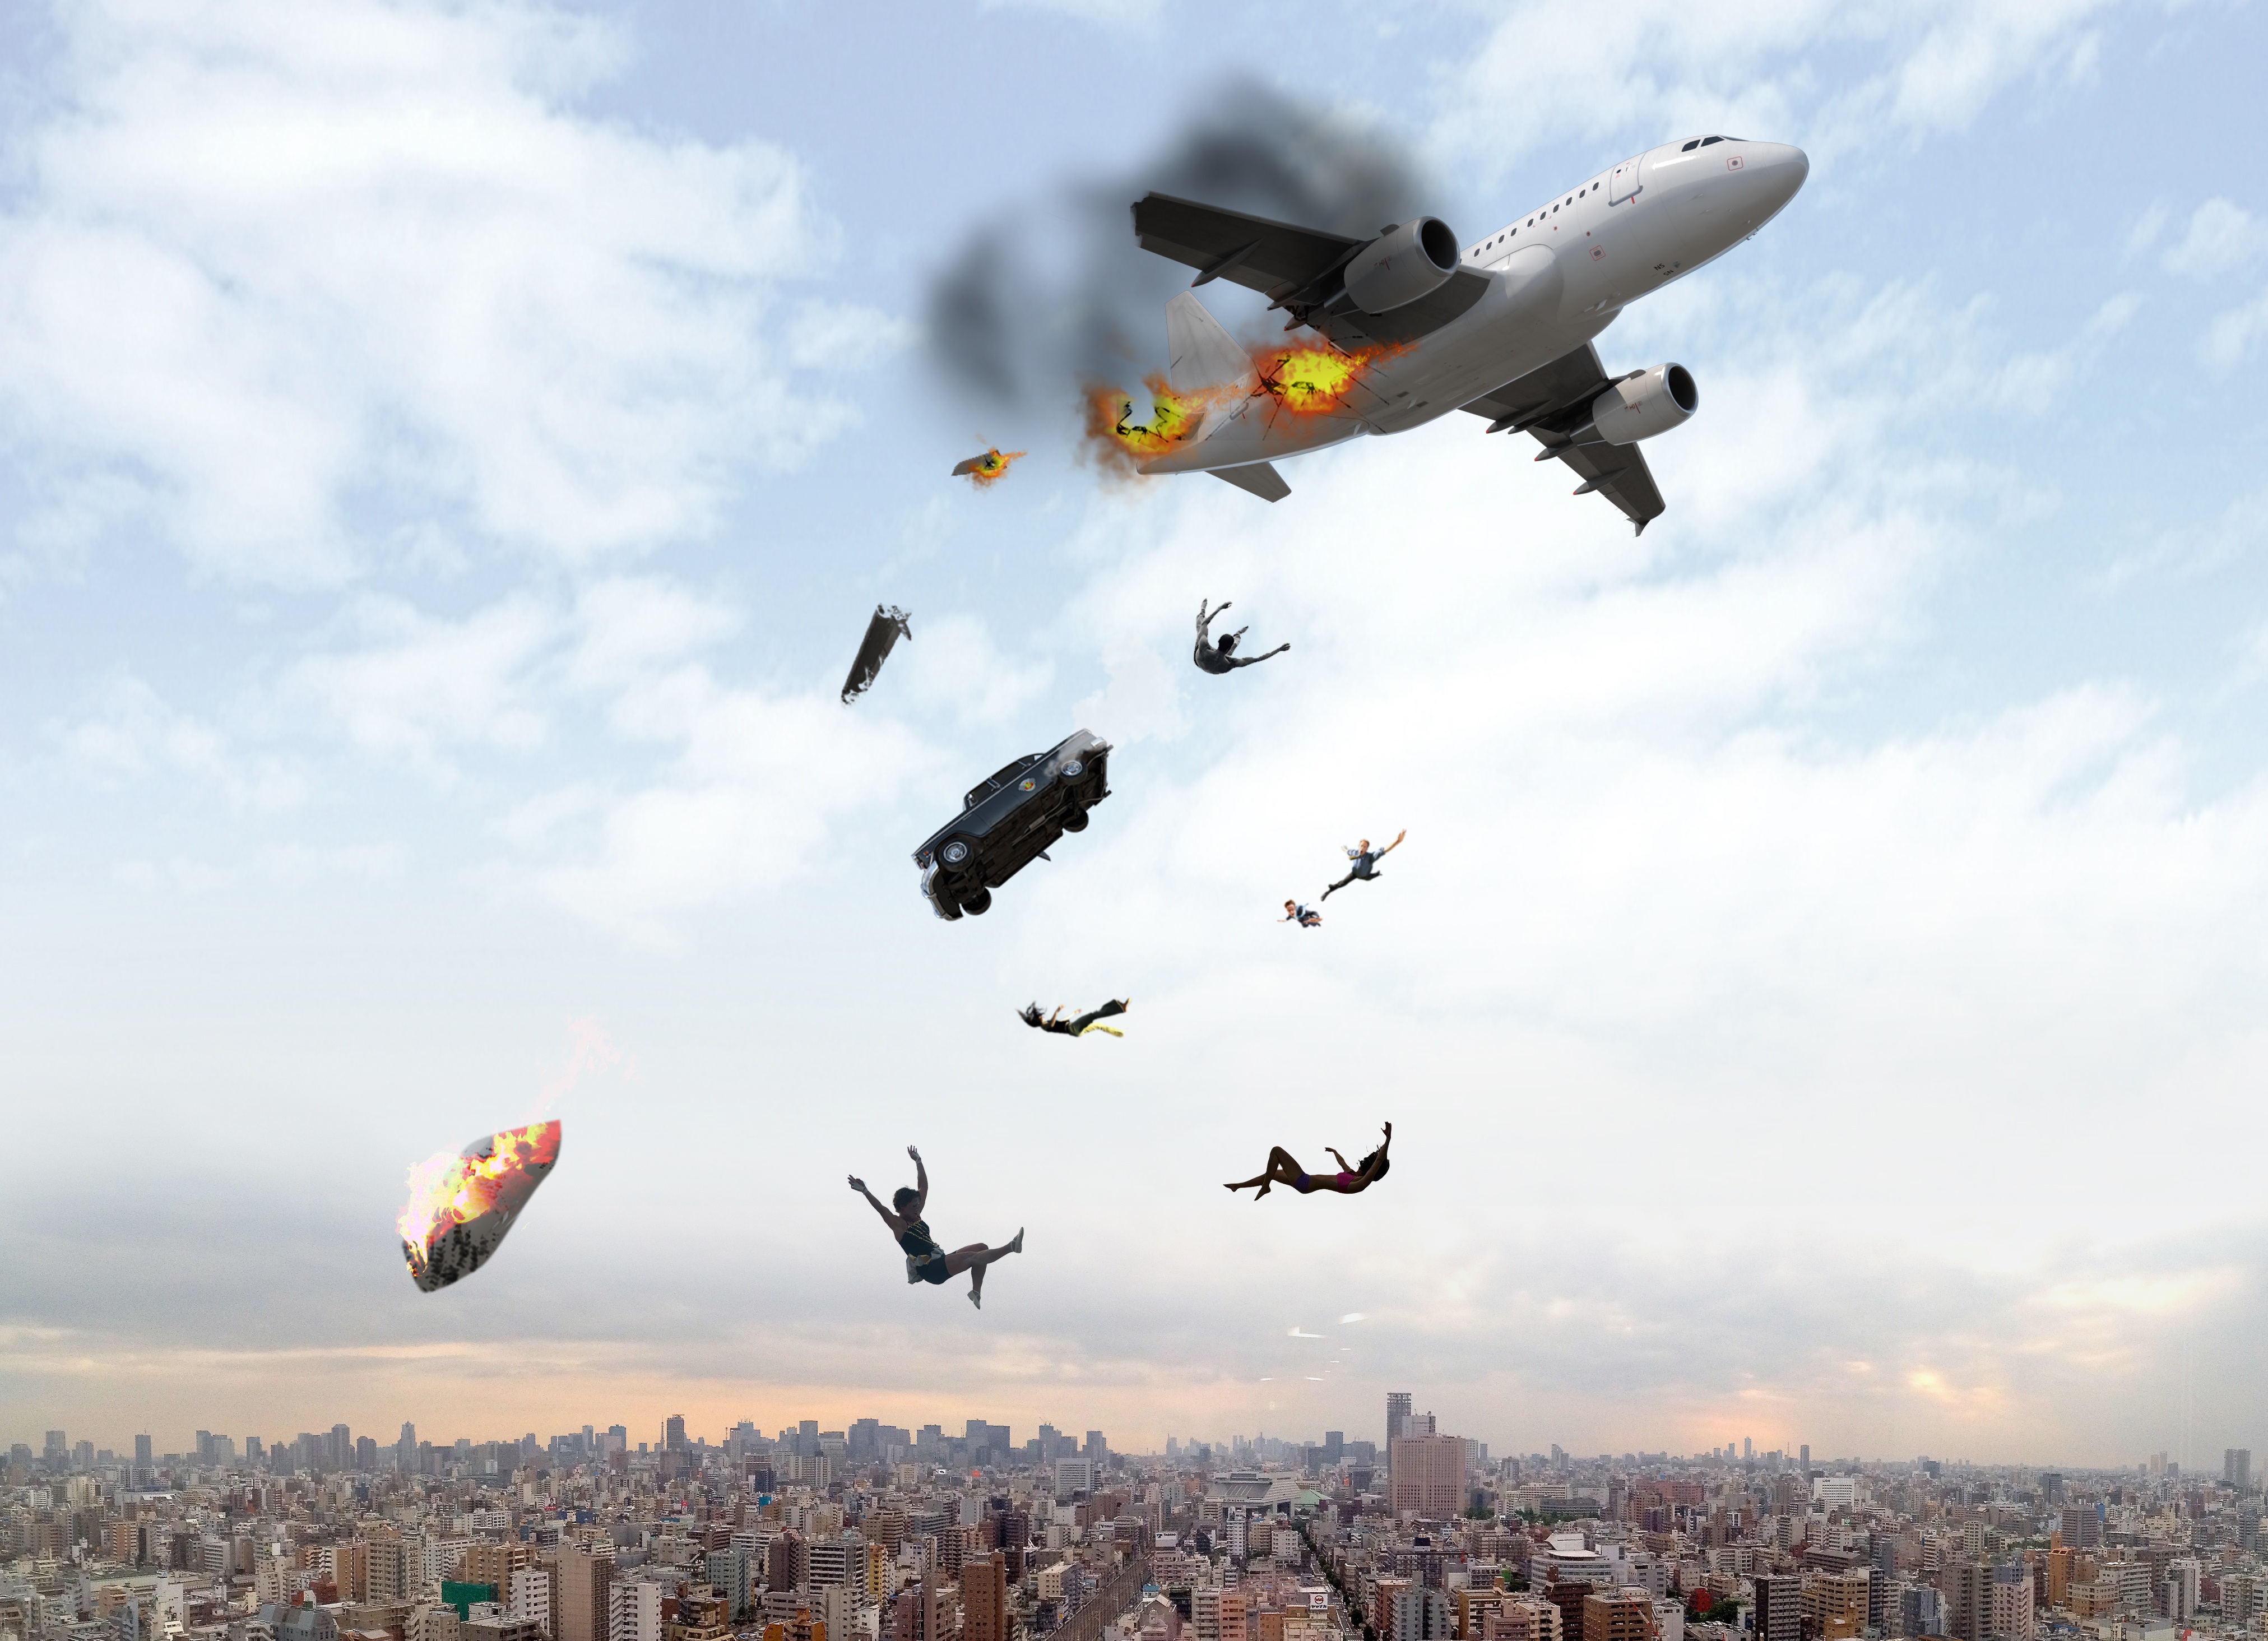
vehicle, aircraft, flight, aviation, atmosphere of earth, airline, air force, airplane, toy, takeoff, wing, airliner